LGBTQ rights in Ukraine

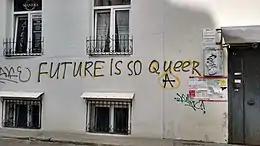
Graffiti in Kyiv (photographed in June 2016), Ukraine that reads "future is so queer"

In June 2019, an estimated 8,000 people marched at the Kyiv Pride parade, among them politicians and foreign diplomats. The event was peaceful. Police foiled a plot to throw condoms filled with human excrement at marchers. President Volodymyr Zelensky, who took office in May 2019, urged the police to prevent violence and safeguard the safety of the participants.